Christianity in Italy

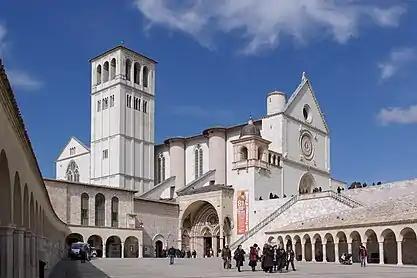
Catholic Basilica of Saint Francis in Assisi. Saint Francis is one of the patron saints of Italy.

Christianity in Italy has been historically characterised by the dominance of the Catholic Church since the East–West Schism. However, the country is also home to significant Christian minorities, especially Orthodox Christians, Protestants and Jehovah's Witnesses.